Eula (river)

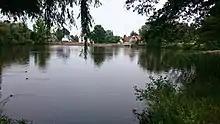
The Oberfürstenteich pond in Geithain, through which the Eula flows

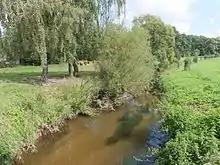
The Eula near Beucha

The Eula rises in the Eulawäldchen ("Little Eula Wood") south of the Geithain parish of Wickershain. It crosses the municipality of Geithain, flowing through the lido of "Oberfürstenteich". Beyond Geithain it collects the Salzbach from the left and the Kalkbach from the right. After passing through Niedergräfenhain, Frauendorf and Hermsdorf it reaches Prießnitz. Here it is joined from the right by the Frankenheimer Bach and the Little ("Kleine") Eula. Next it flows through Flößberg and Beucha to Kitzscher, collecting the Heinersdorfer Bach and Steingrundbach before reaching Beucha.